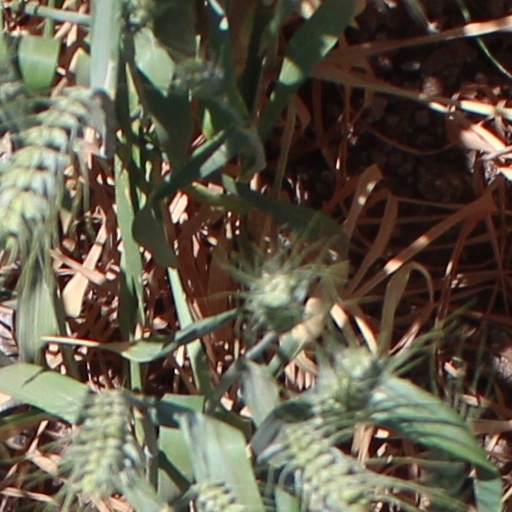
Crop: wheat